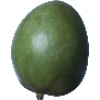
Label: mango